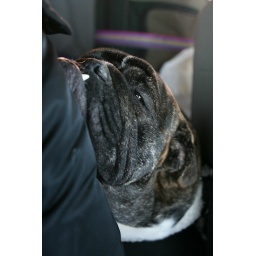
Lizzie sleeping in the car